The Flintstone Comedy Show

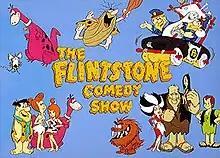
Title card

The Flintstone Comedy Show is an American animated television series revival and spin-off of "The Flintstones" produced by Hanna-Barbera that aired on NBC from November 22, 1980, to October 24, 1981. Outside North America, the show was released under title of Flintstone Frolics.